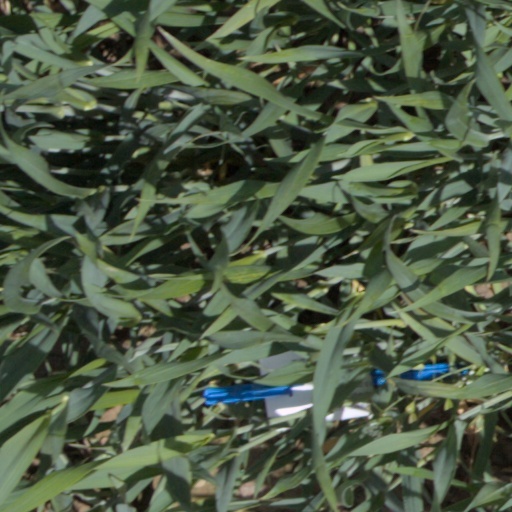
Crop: wheat